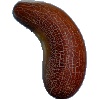
Label: Cucumber Ripe 1